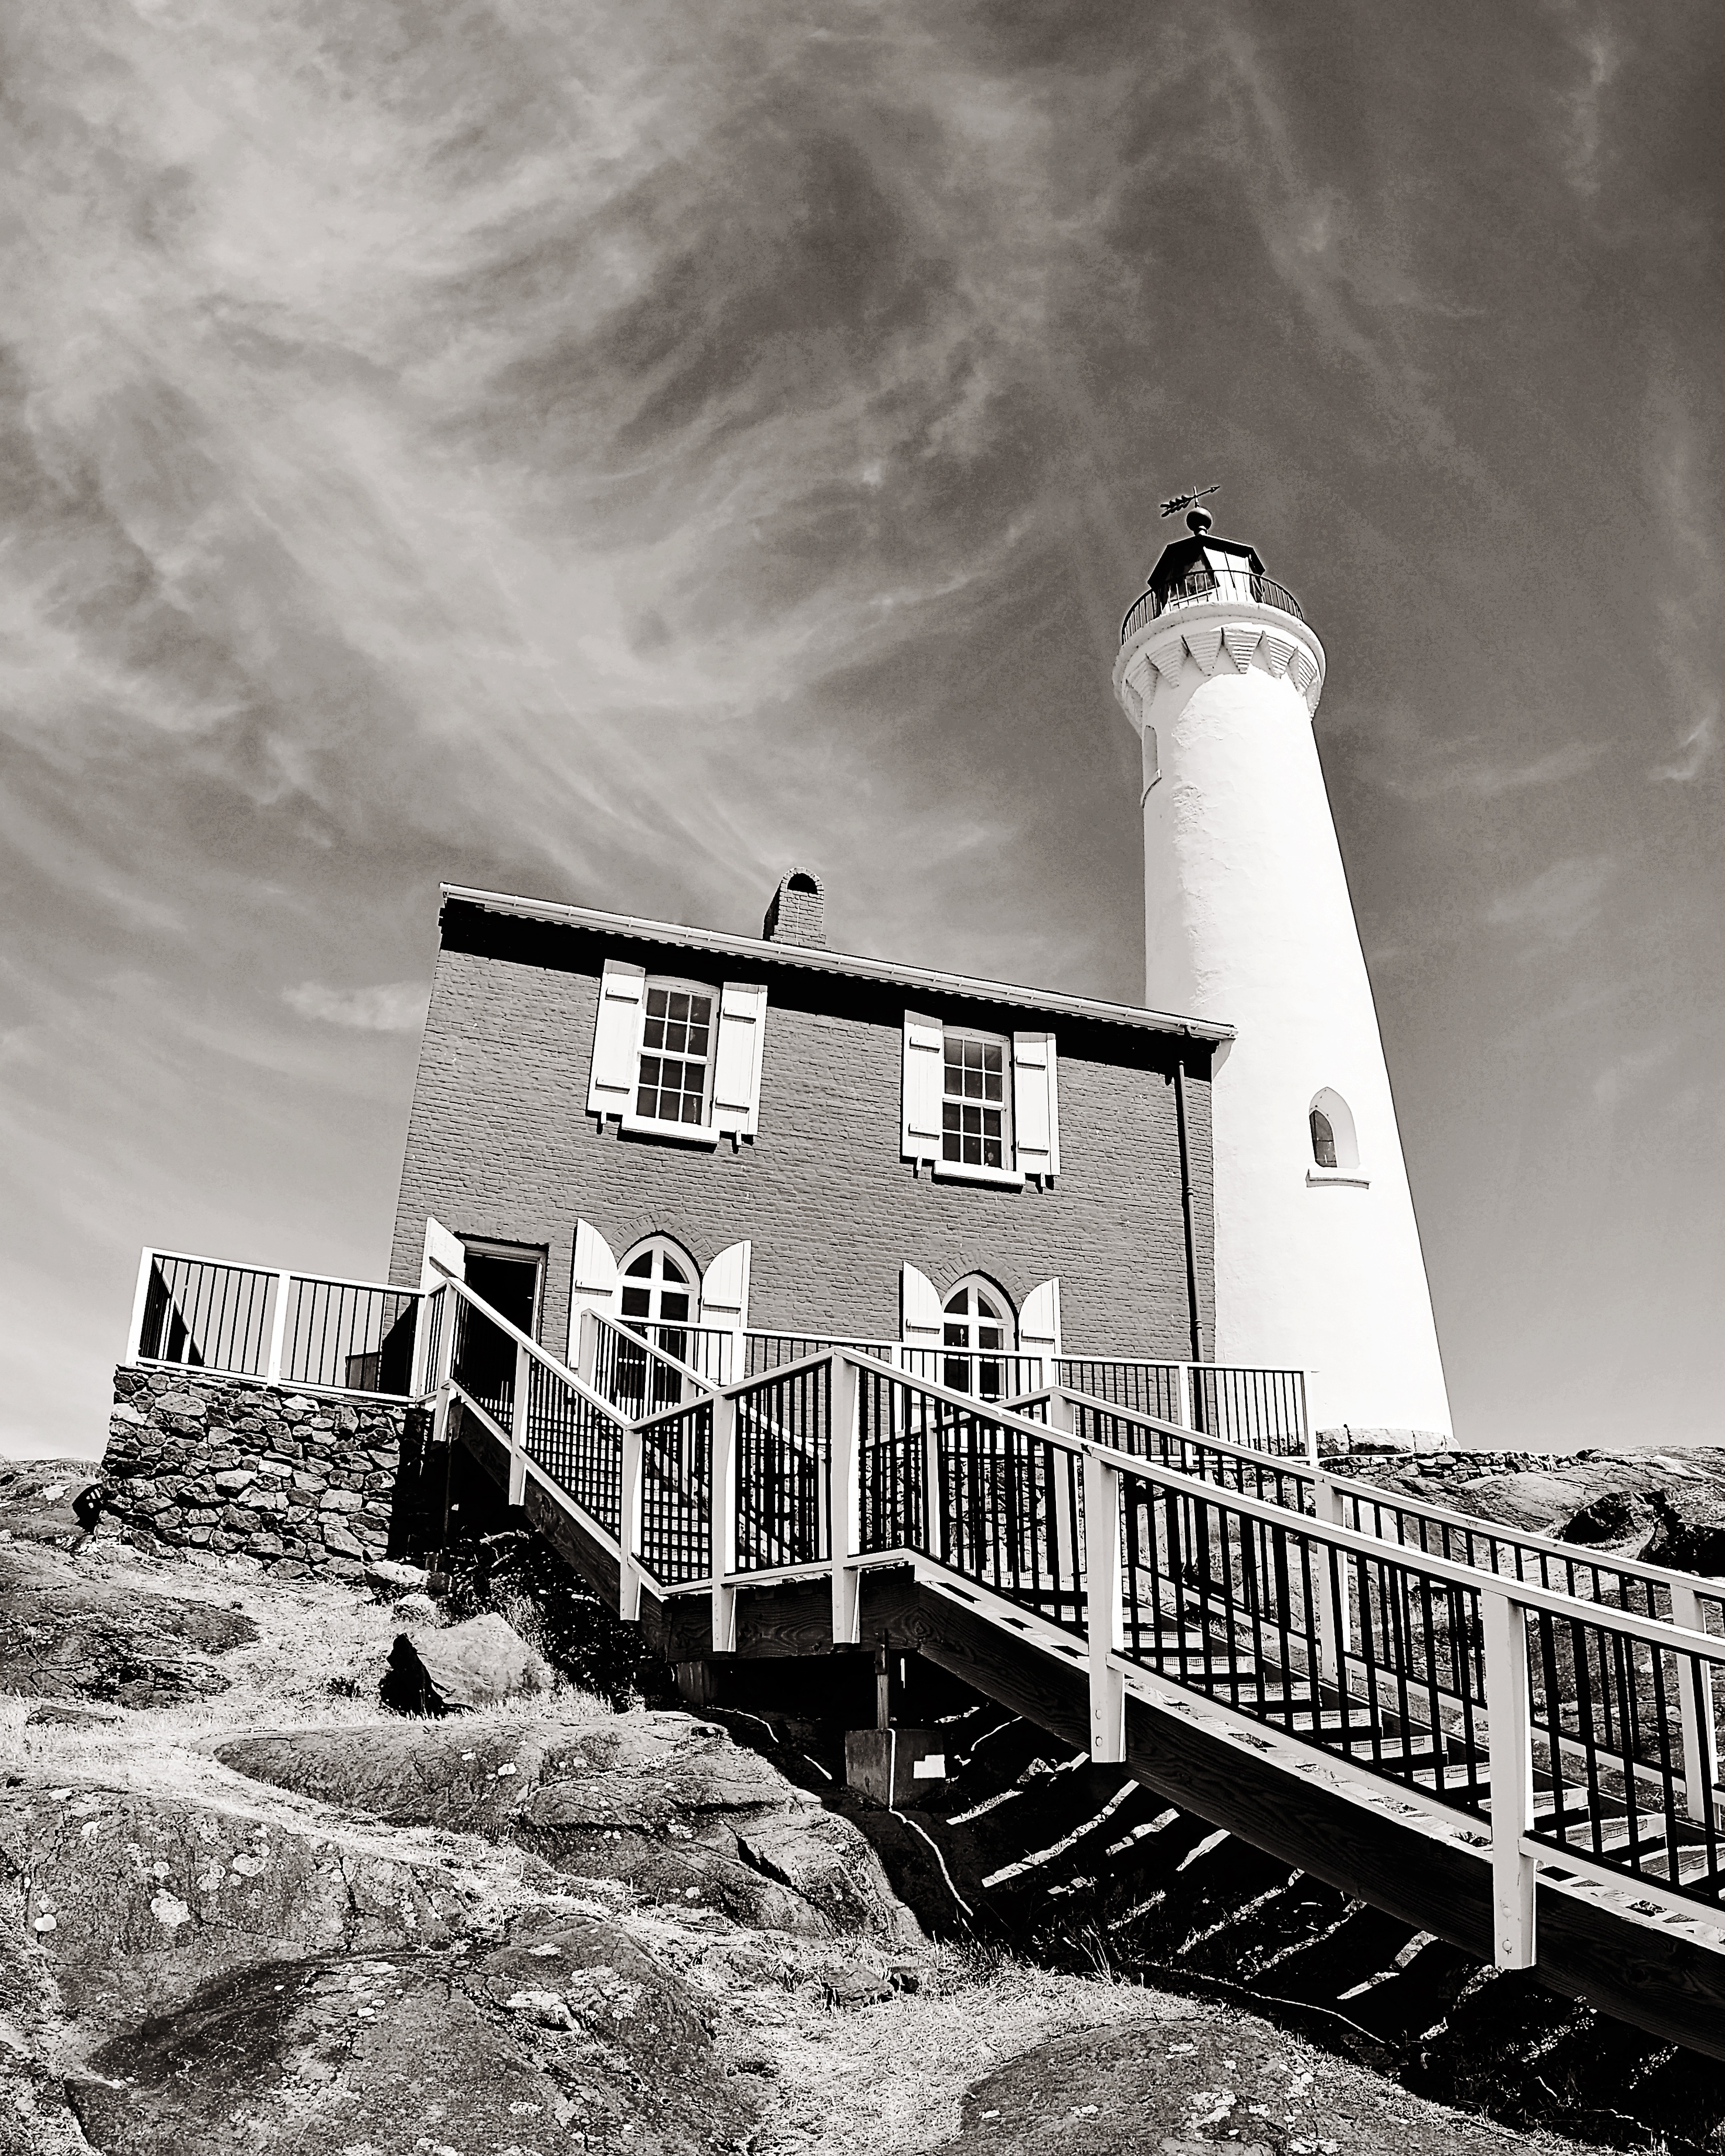
ocean, black and white, lighthouse, white, vacation, transport, vehicle, tower, landmark, monochrome, nautical, stairs, monochrome photography